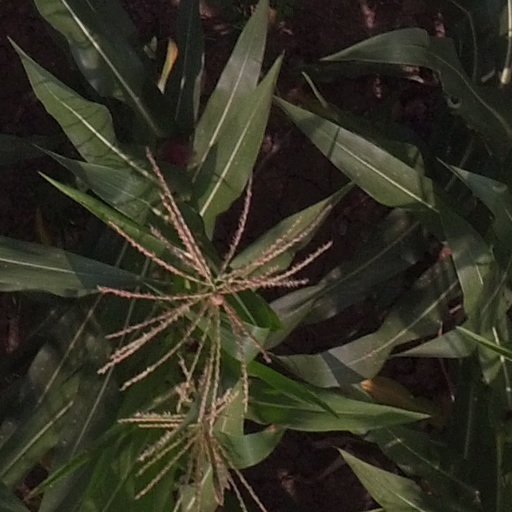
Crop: maize; corn